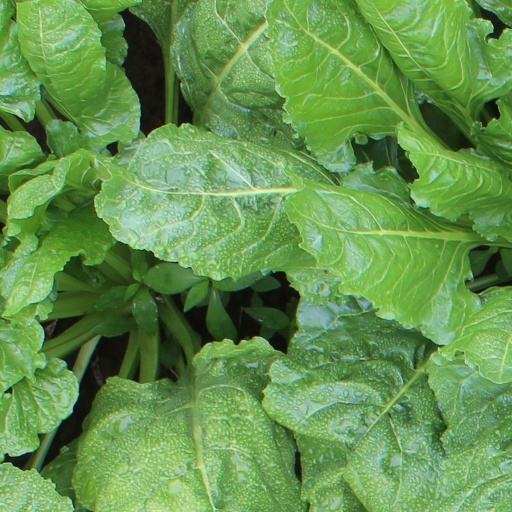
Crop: sugar beet